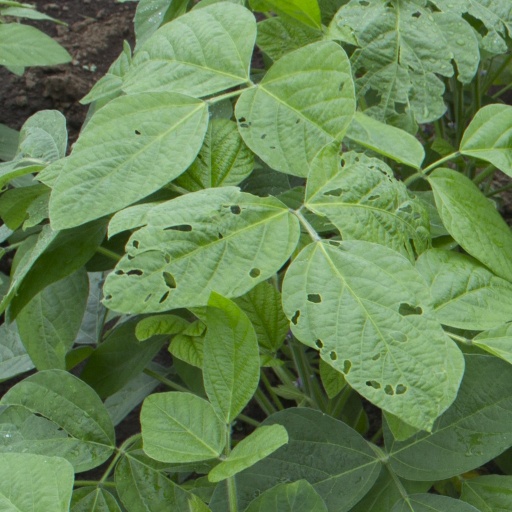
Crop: soybean